Symbolist painting

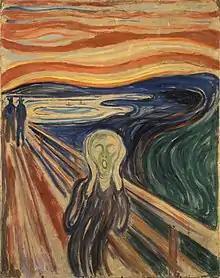
"The Scream" (1893), by Edvard Munch, National Gallery of Norway, Oslo

Toorop was an eclectic artist, who combined various styles in the search for his own language, such as symbolism, modernism, pointillism, Gauguinian synthetism, the linearism of Beardsley and Japanese print. He was particularly devoted to allegorical and symbolic subject matter and, from 1905, to religious subject matter. He was the author of "The Three Brides" (1893, Kröller-Müller Museum, Otterlo), which denotes the influence of the Java—where he was born—with long-armed figures and delicate silhouettes. According to the author himself, the central bride represented "the most manifest and beautiful will", the one on the left "the suffering of the soul" and the one on the right "the sensual world". Another interpretation makes the one in the center the bride of man, on the left that of Christ and on the right that of Satan. In 1905 he converted to Catholicism and turned to religious subject matter, with a fragmented pointillist technique that steered him towards a degree of expressionism.